Little River Branch

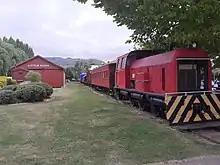
Little River Railway Station (December 2020)

In the early years of the line, it operated profitably as large quantities of timber were transported by rail to destinations off the branch. This freight was mainly but not solely loaded in Little River. There was also significant agricultural activity in the area; livestock and farming supplies were important commodities at all stations. As time progressed, the timber traffic declined as no effort was made to replant and sustain the industry, and accordingly, the line's traffic became increasingly focused on the agricultural industry that was expanding into the felled areas.